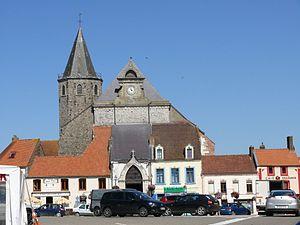
L'église Saint-Martin de Samer (Pas-de-Calais, France).
Cet article recense une partie des monuments historiques du Pas-de-Calais, en France.